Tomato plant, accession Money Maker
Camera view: tilt-top (135 deg); turntable rotation: 330 degrees
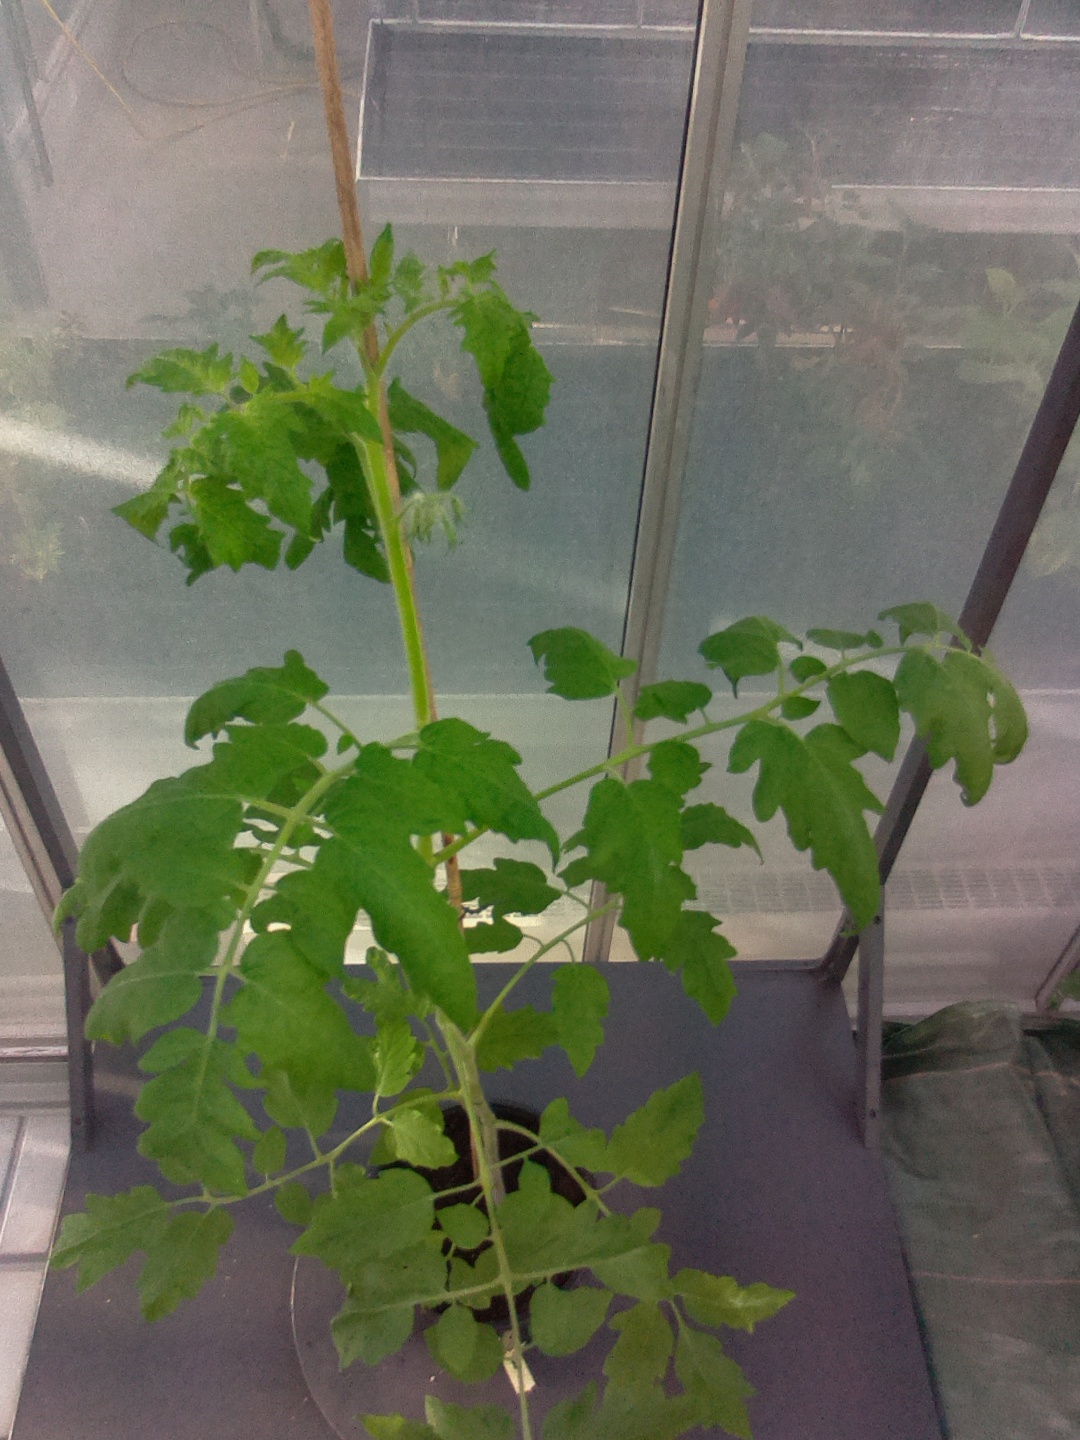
BBCH growth stage 53: 3 inflorescences visible